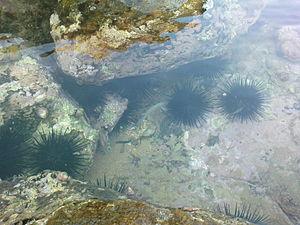
Stomopneustes variolaris est une espèce d'oursin, le seul de la famille des Stomopneustidae.